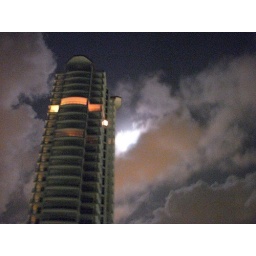
sky over miami beach (photo by mr. chris hefner)